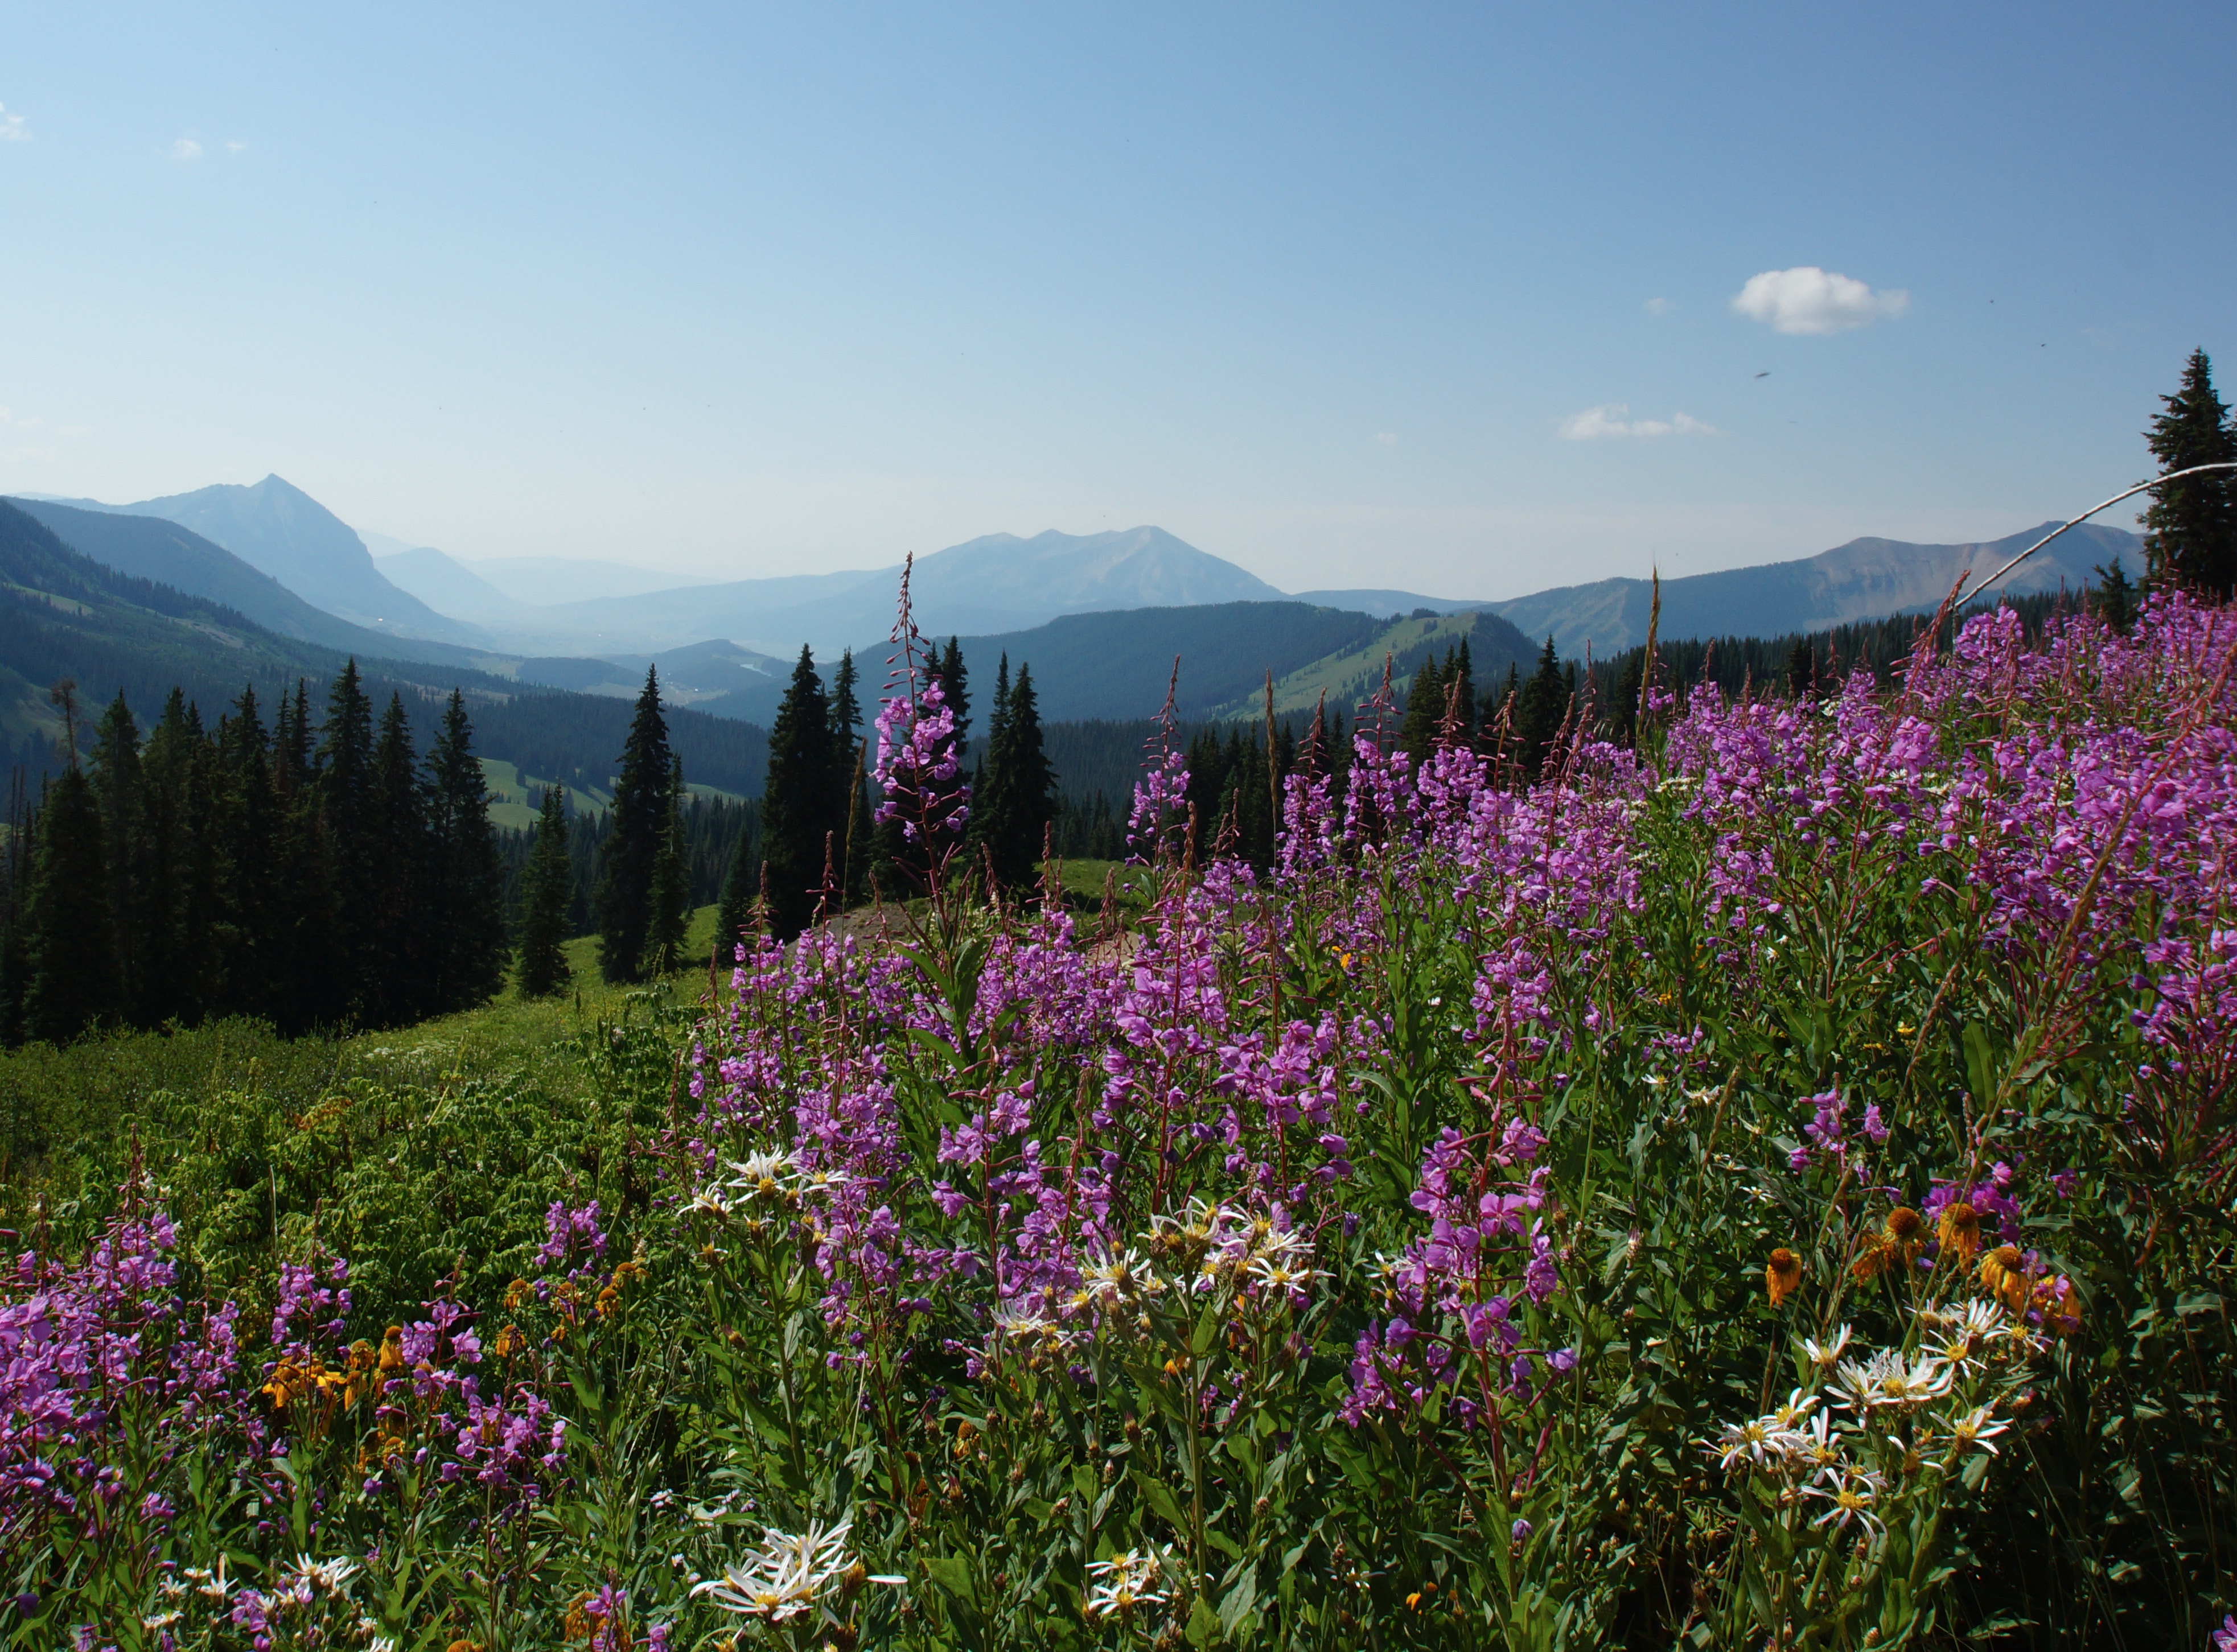
landscape, nature, outdoor, wilderness, blossom, mountain, plant, sky, meadow, prairie, flower, purple, valley, mountain range, summer, flora, ridge, wildflower, colorado, shrub, plateau, woodland, ecosystem, mountainous landforms